Elisabeth Luce Moore

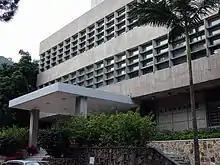
The Elisabeth Luce Moore Library at Chung Chi College in Hong Kong

The Elisabeth Luce Moore Library at Chung Chi College in Hong Kong was named for her. Dedicated on October 29, 1971, it was built with funds from the Henry Luce Foundation.